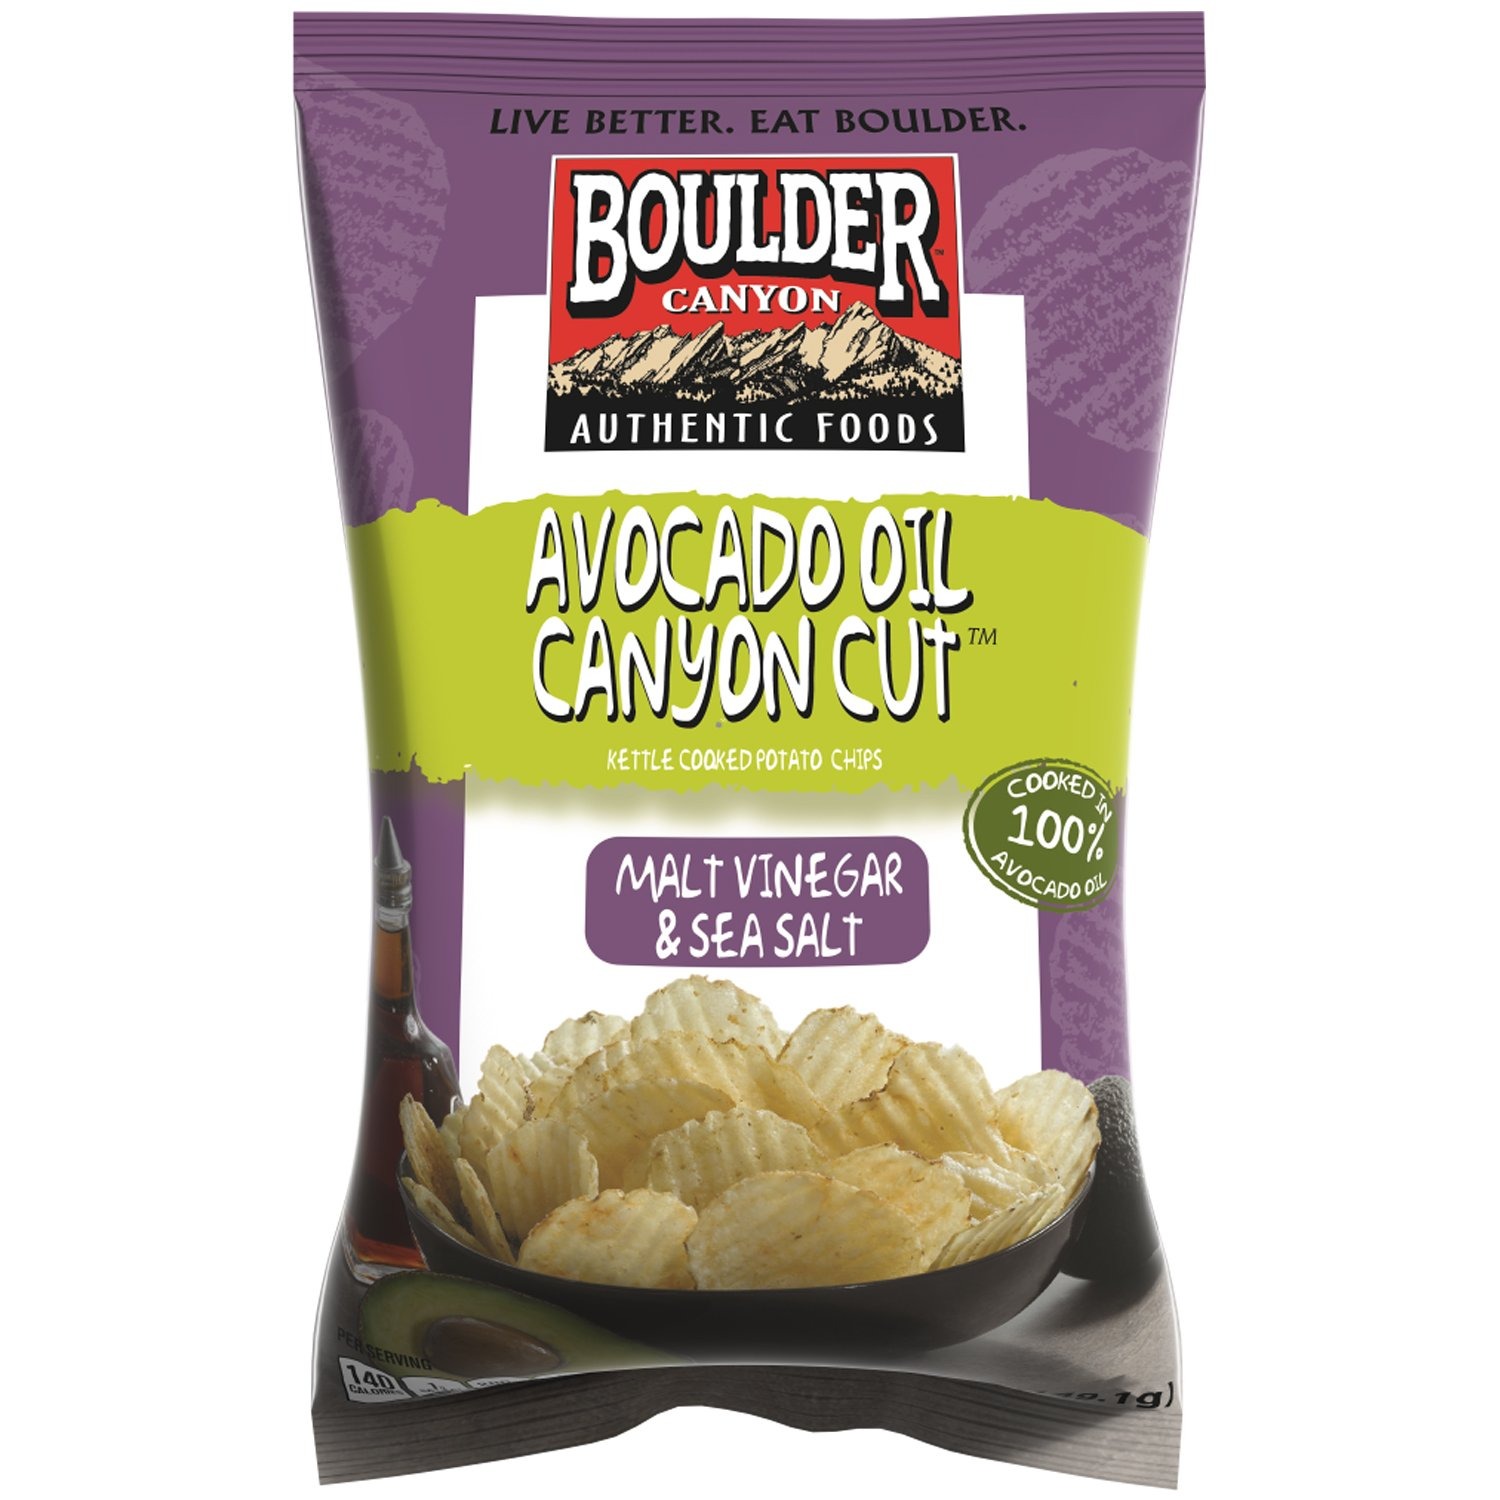
Item Name: Boulder Canyon Canyon Cut Chips, Malt Vinegar & Sea Salt, 5.25 oz
Bullet Point 1: Cooked in 100% avocado oil
Bullet Point 2: No MSG, trans fat, or cholesterol
Bullet Point 3: All natural
Bullet Point 4: Gluten free
Value: 5.25
Unit: ounce

Price: 4.79